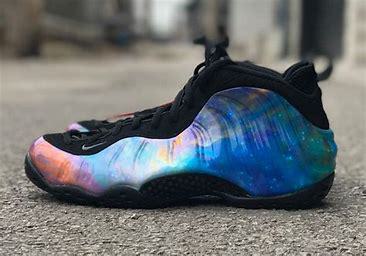
Brand: Nike
Model: Air Foamposite One